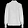
Label: Shirt